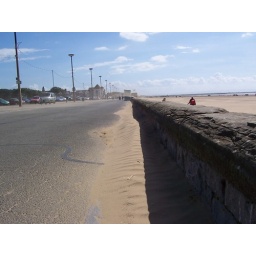
It was so windy on the beach the sand was blowing everywhere almost unbearable. Can you see it blowing over the wall